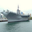
Label: ship